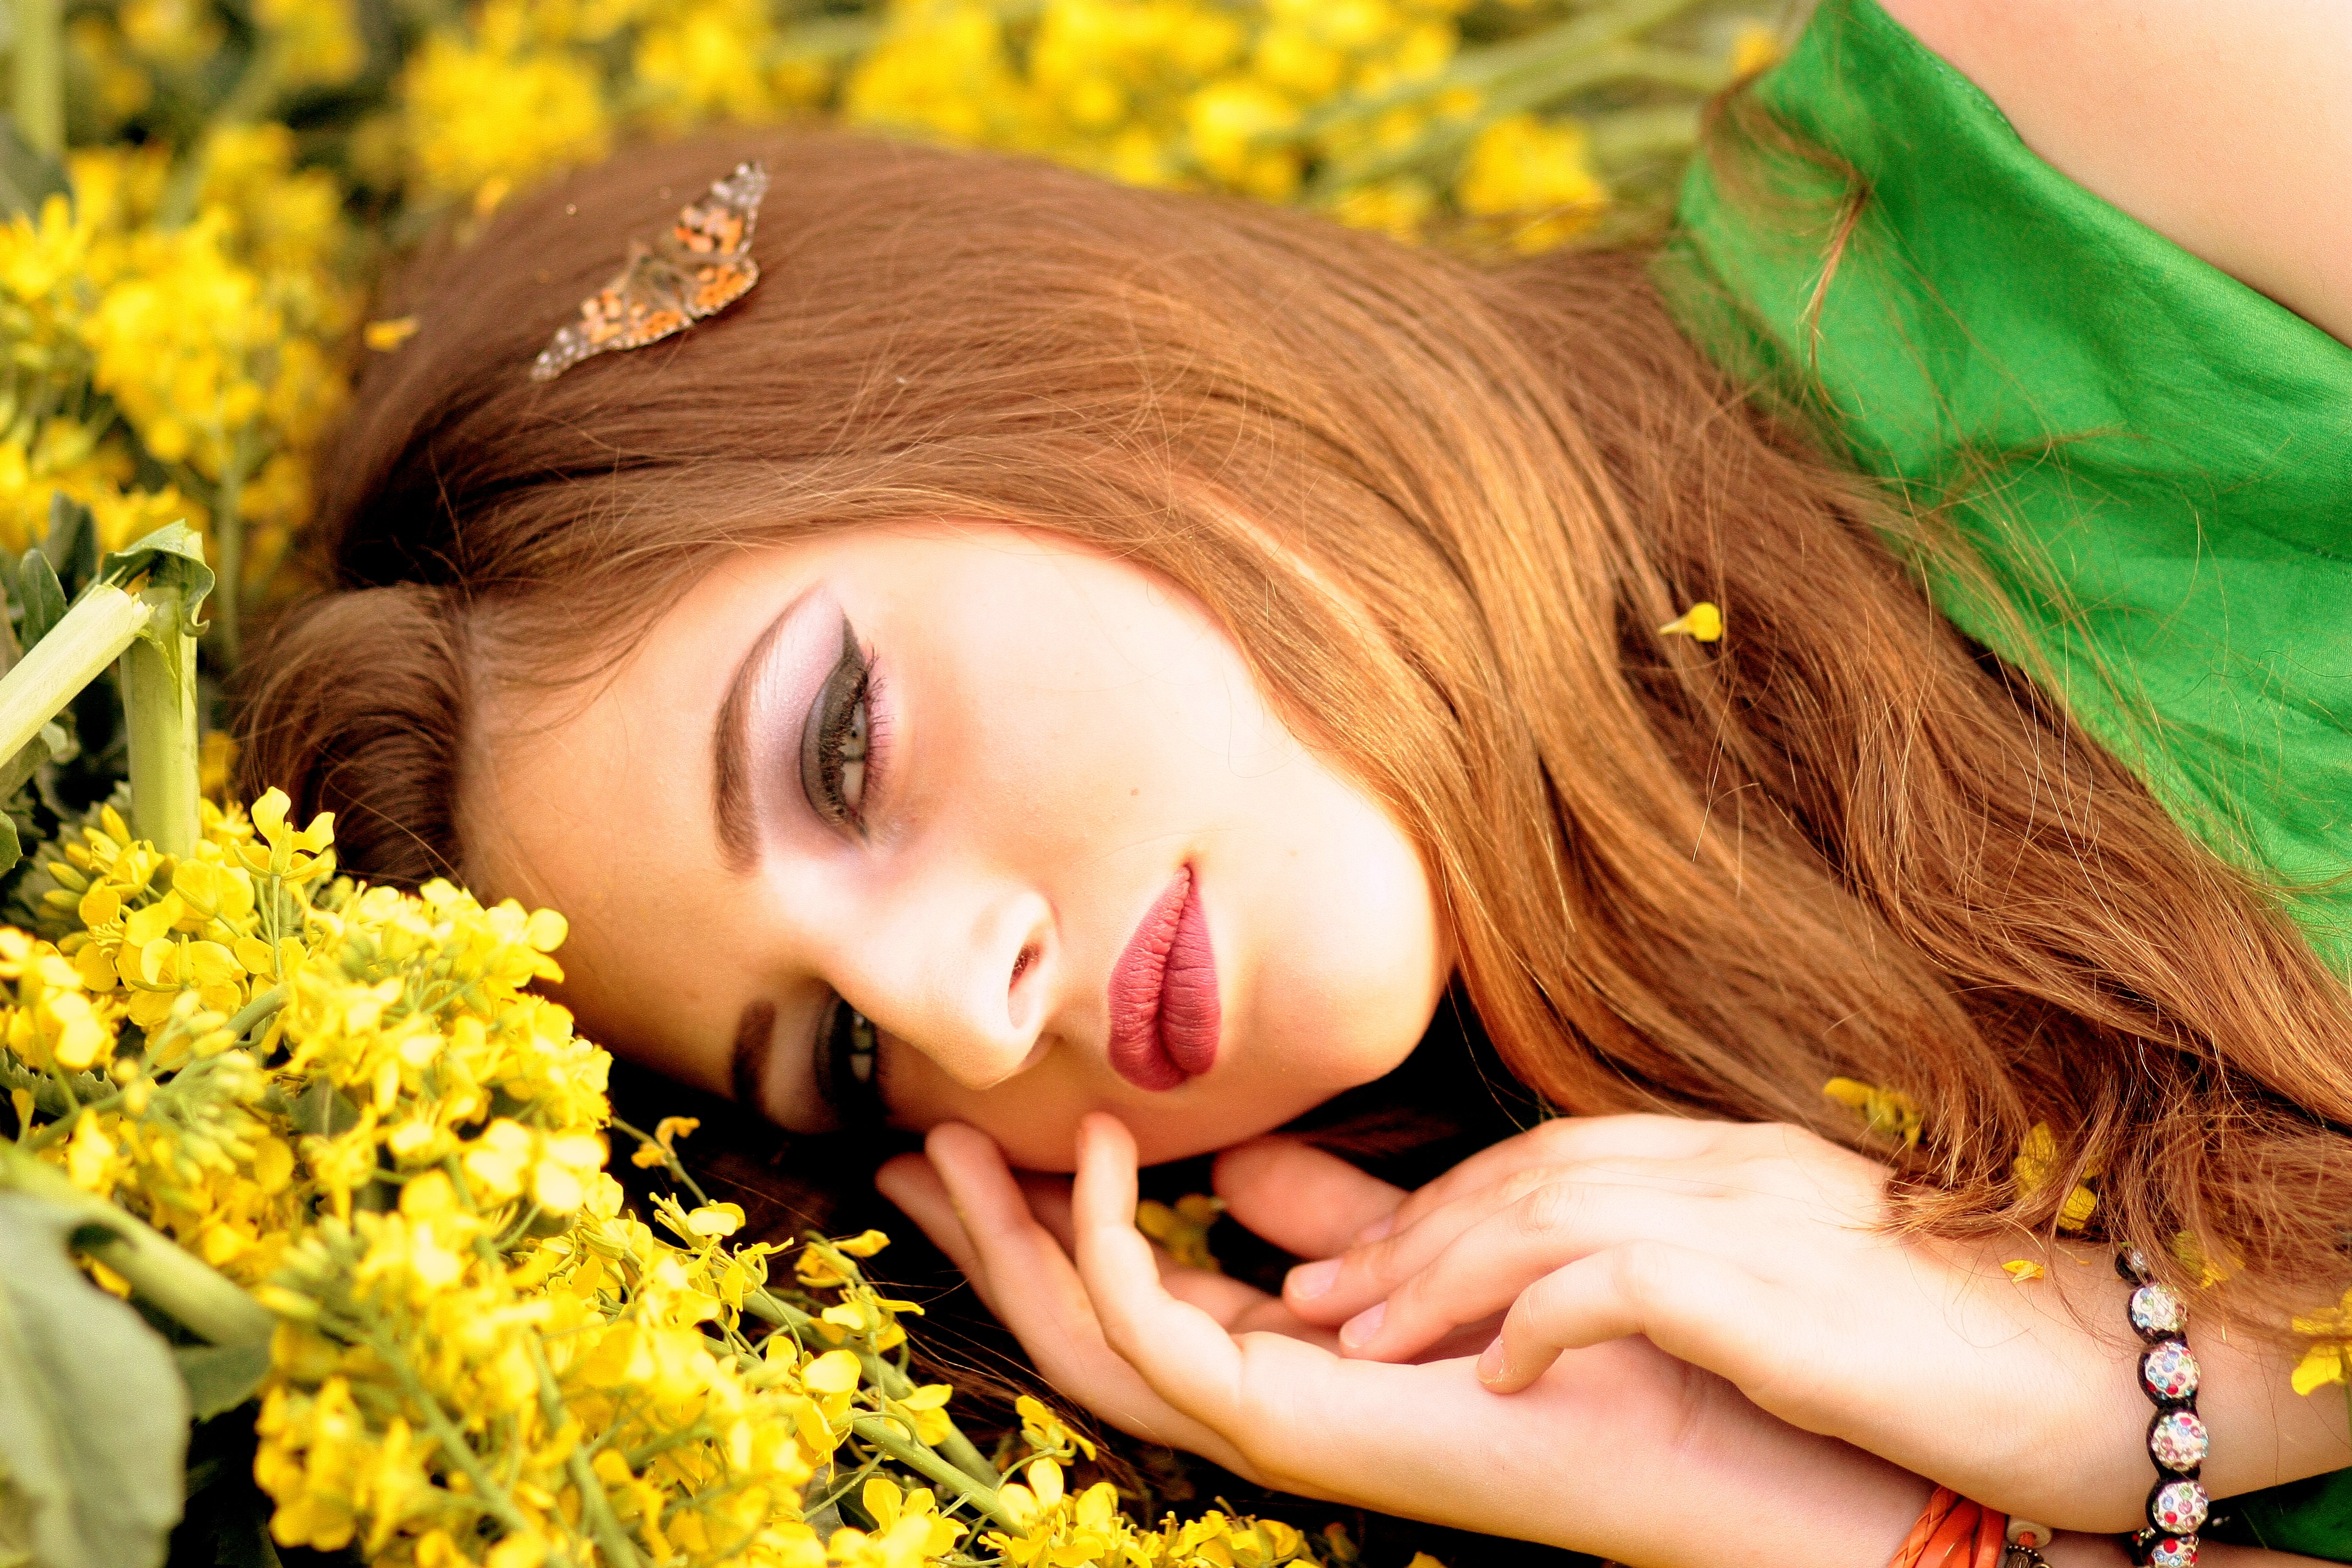
nature, person, girl, woman, hair, photography, flower, portrait, model, spring, color, romance, child, clothing, yellow, lady, smile, long hair, flowers, close up, eye, skin, beauty, sweetness, interaction, photo shoot, portrait photography